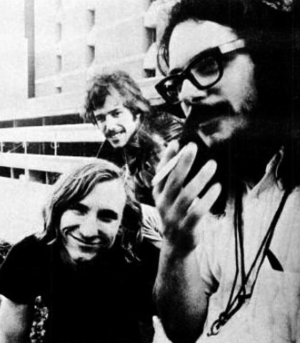
Le James Gang était un groupe rock américain formé à Cleveland, dans l'Ohio en 1966. Le groupe subit divers changements de formations jusqu'à ce qu'il enregistre son premier album en tant que trio composé de Joe Walsh, Tom Kriss et Jim Fox. Dale Peters a remplacé Kriss à la basse pour les deuxième et troisième albums du groupe. James gang avait deux chansons à succès, "Funk # 49" et "Walk Away", toujours populaires sur les stations de rock classique et AOR. En 1972, Joe Walsh quitte pour poursuivre une carrière solo et rejoindra plus tard les Eagles. Le groupe a continué avec plusieurs autres guitaristes et chanteurs pour remplacer Joe Walsh dont Domenic Troiano et Tommy Bolin que l'on retrouverait brièvement au sein de Deep Purple, mais n'a pas réussi à produire une chanson à succès au cours des six albums studio supplémentaires.